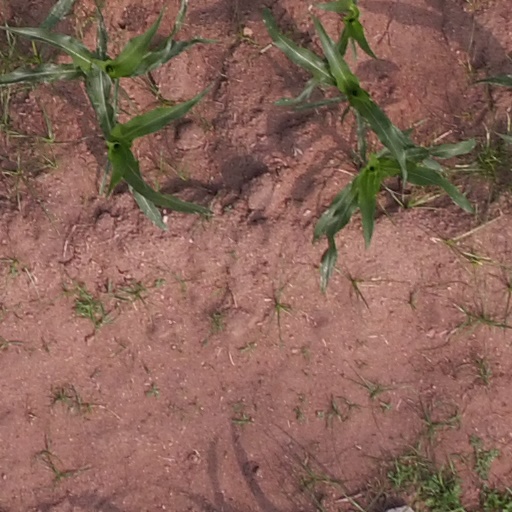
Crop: maize; corn